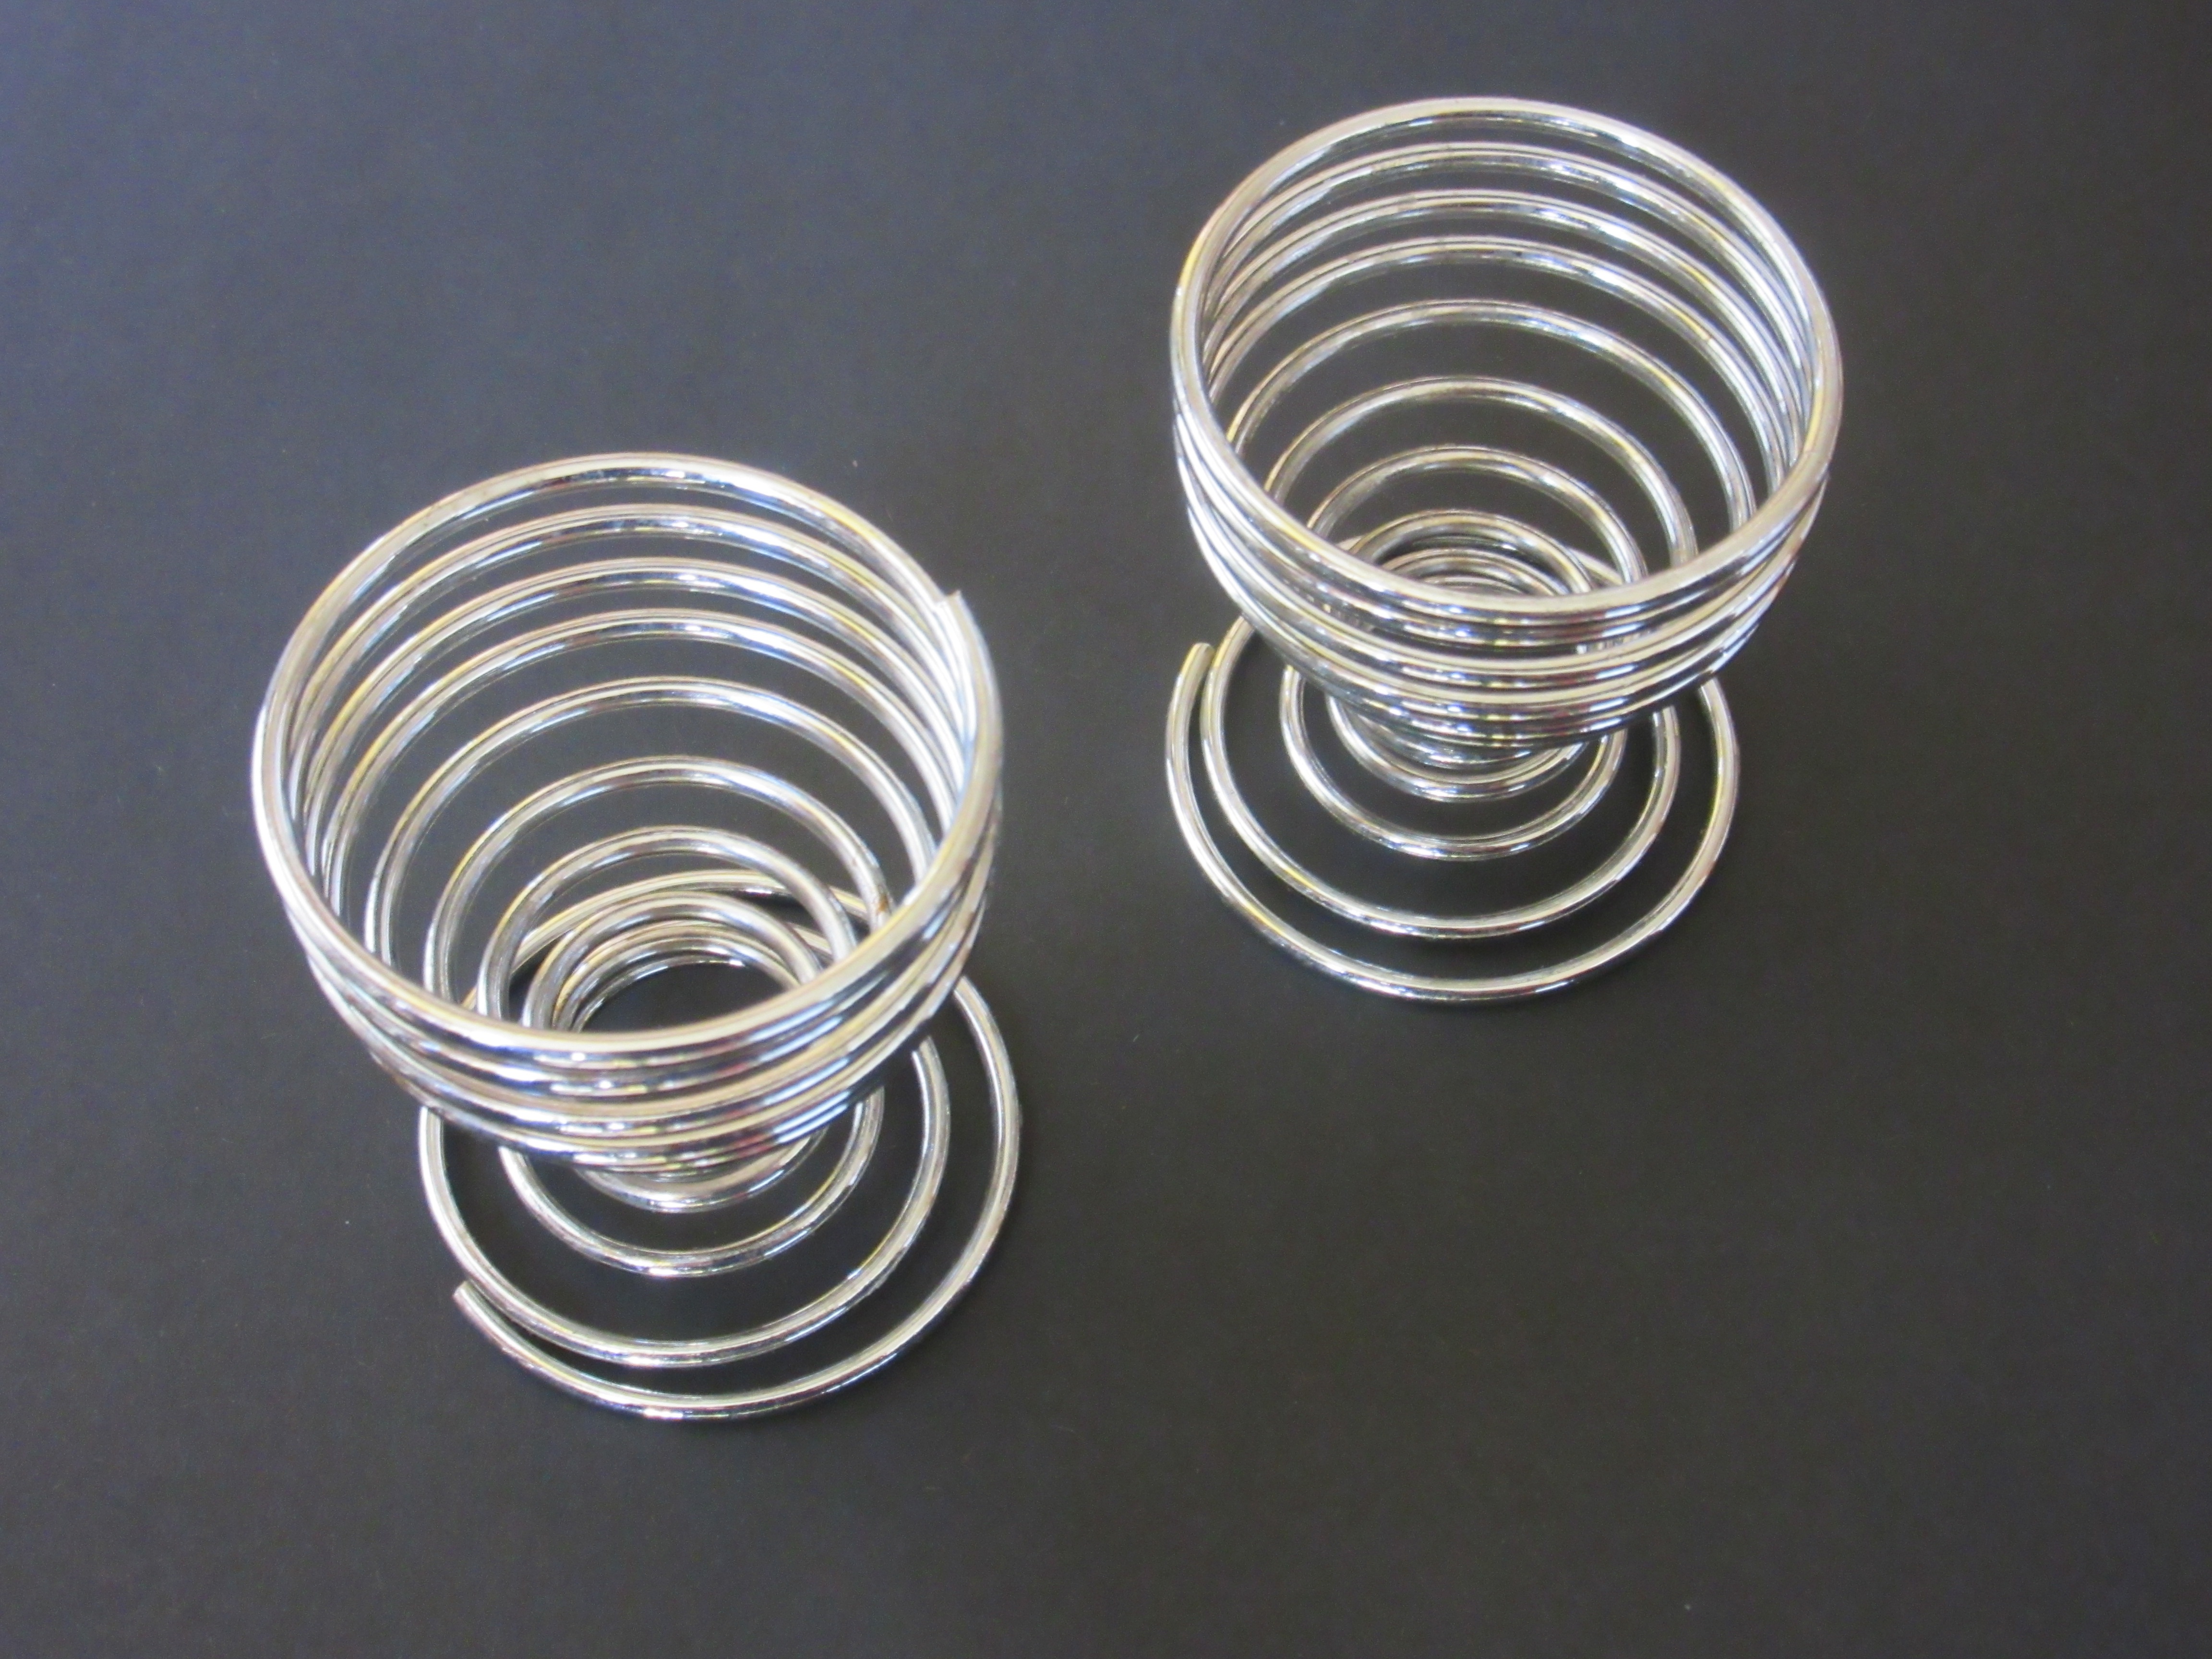
spiral, wire, metal, kitchen, lighting, material, circle, bangle, jewellery, silver, chrome plated, gloss, egg cups, fashion accessory